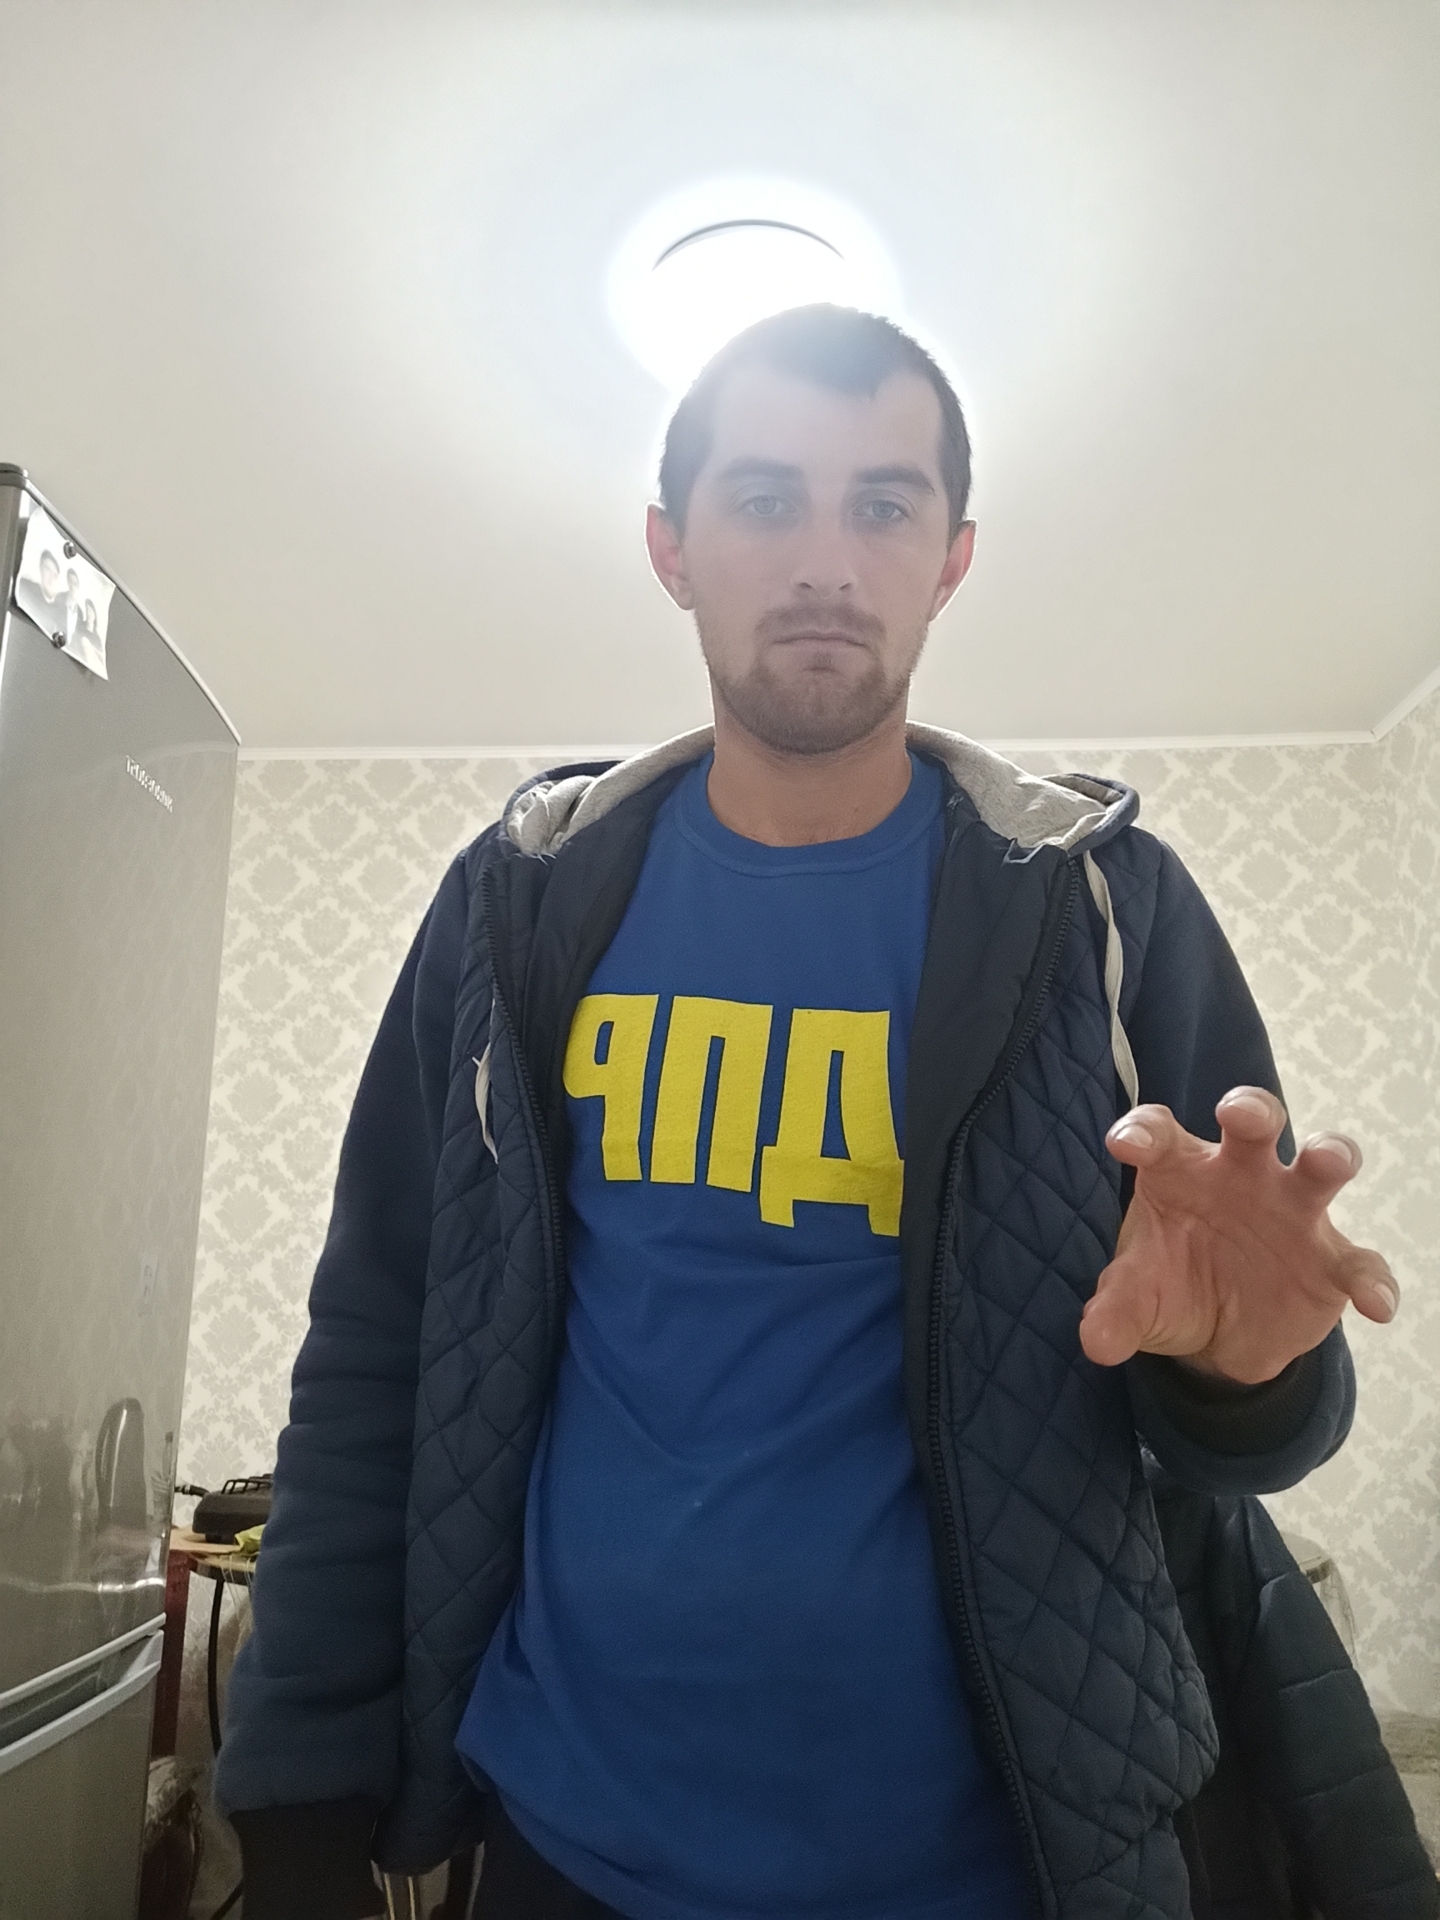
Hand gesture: grabbing